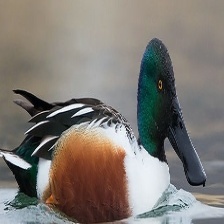
Species: NORTHERN SHOVELER
Scientific name: SPATULA CLYPEATA
ImageNet parent category: drake